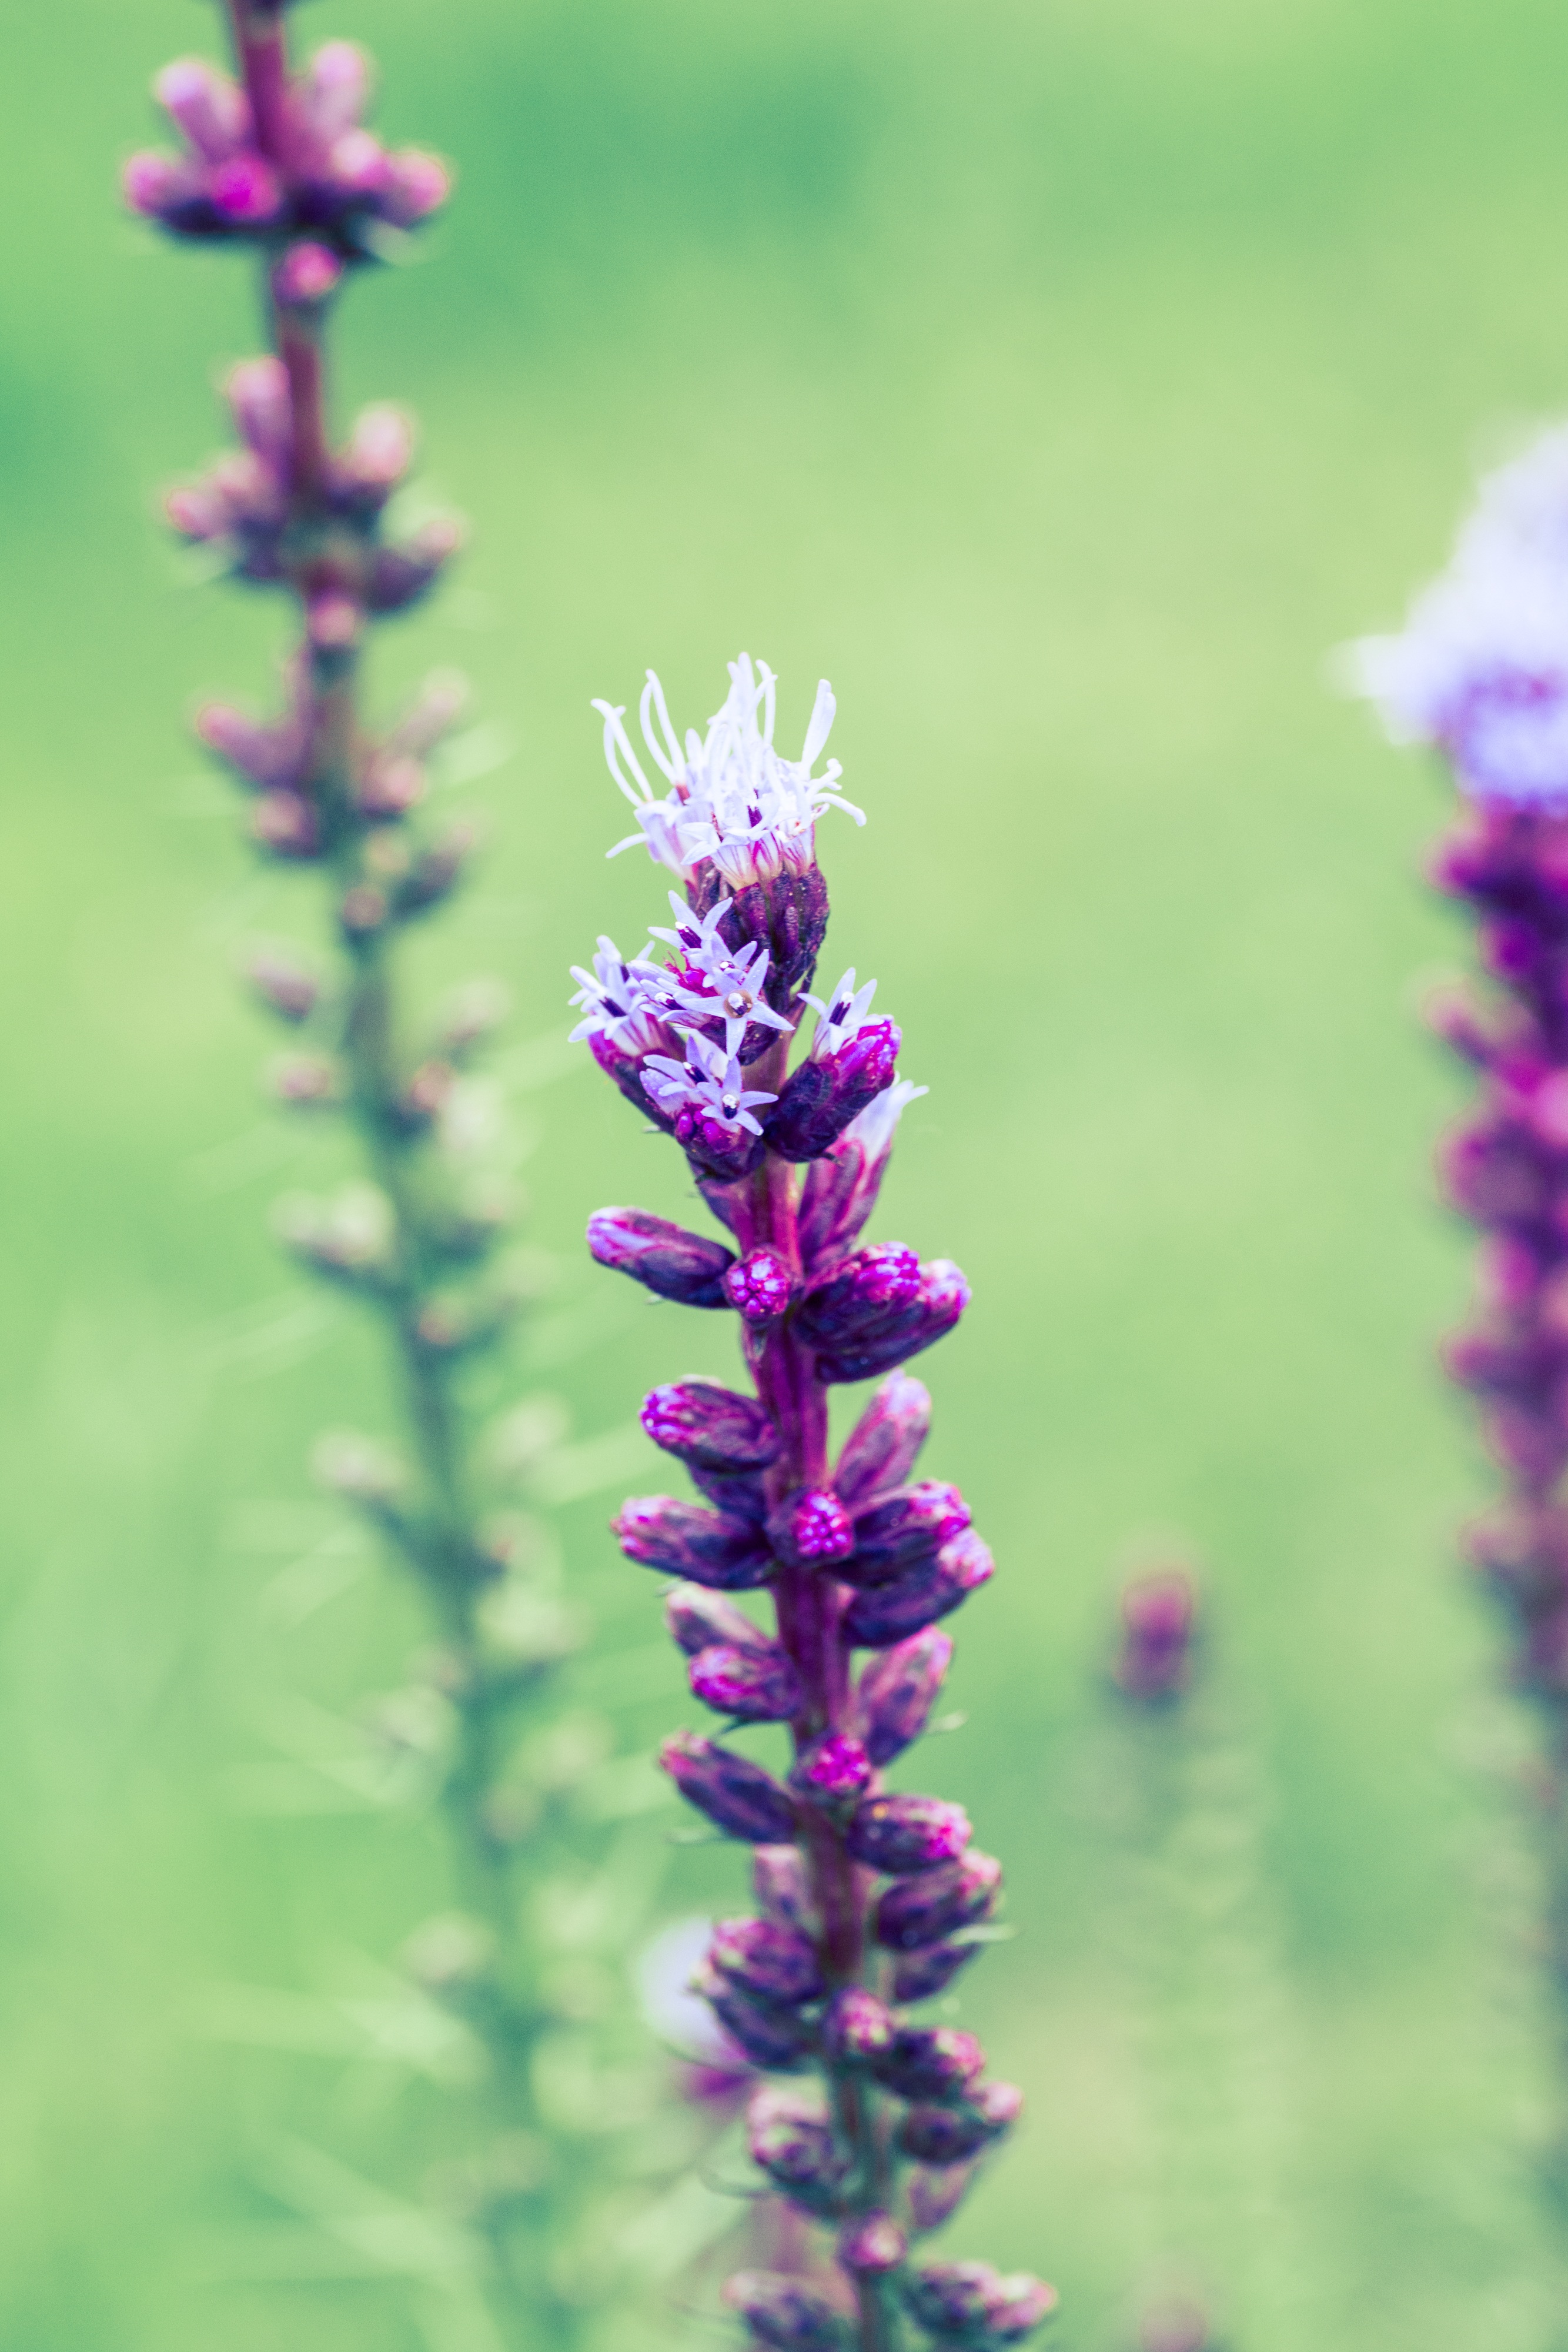
nature, blossom, plant, flower, bloom, herb, botany, flora, lavender, wildflower, shrub, composites, macro photography, flowering plant, liatris spicata, splendor notch, annual plant, grass family, plant stem, land plant, english lavender, hyssopus